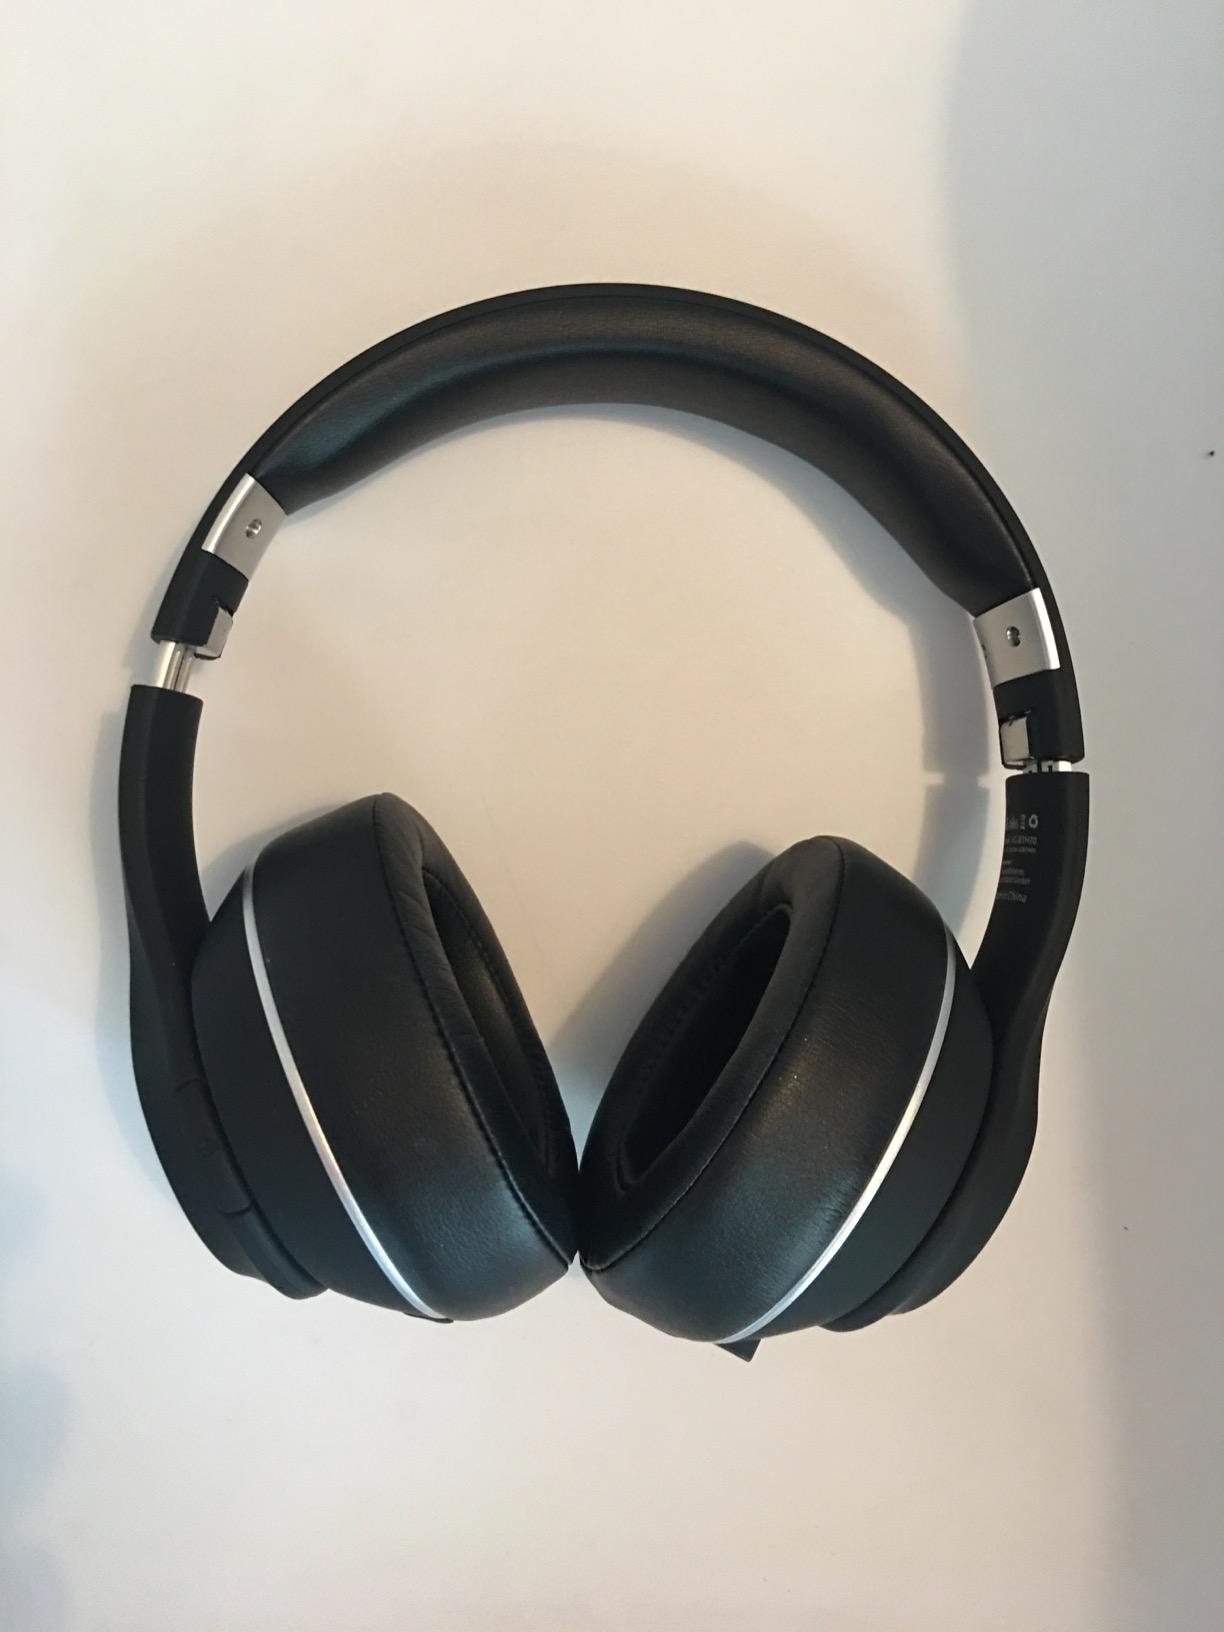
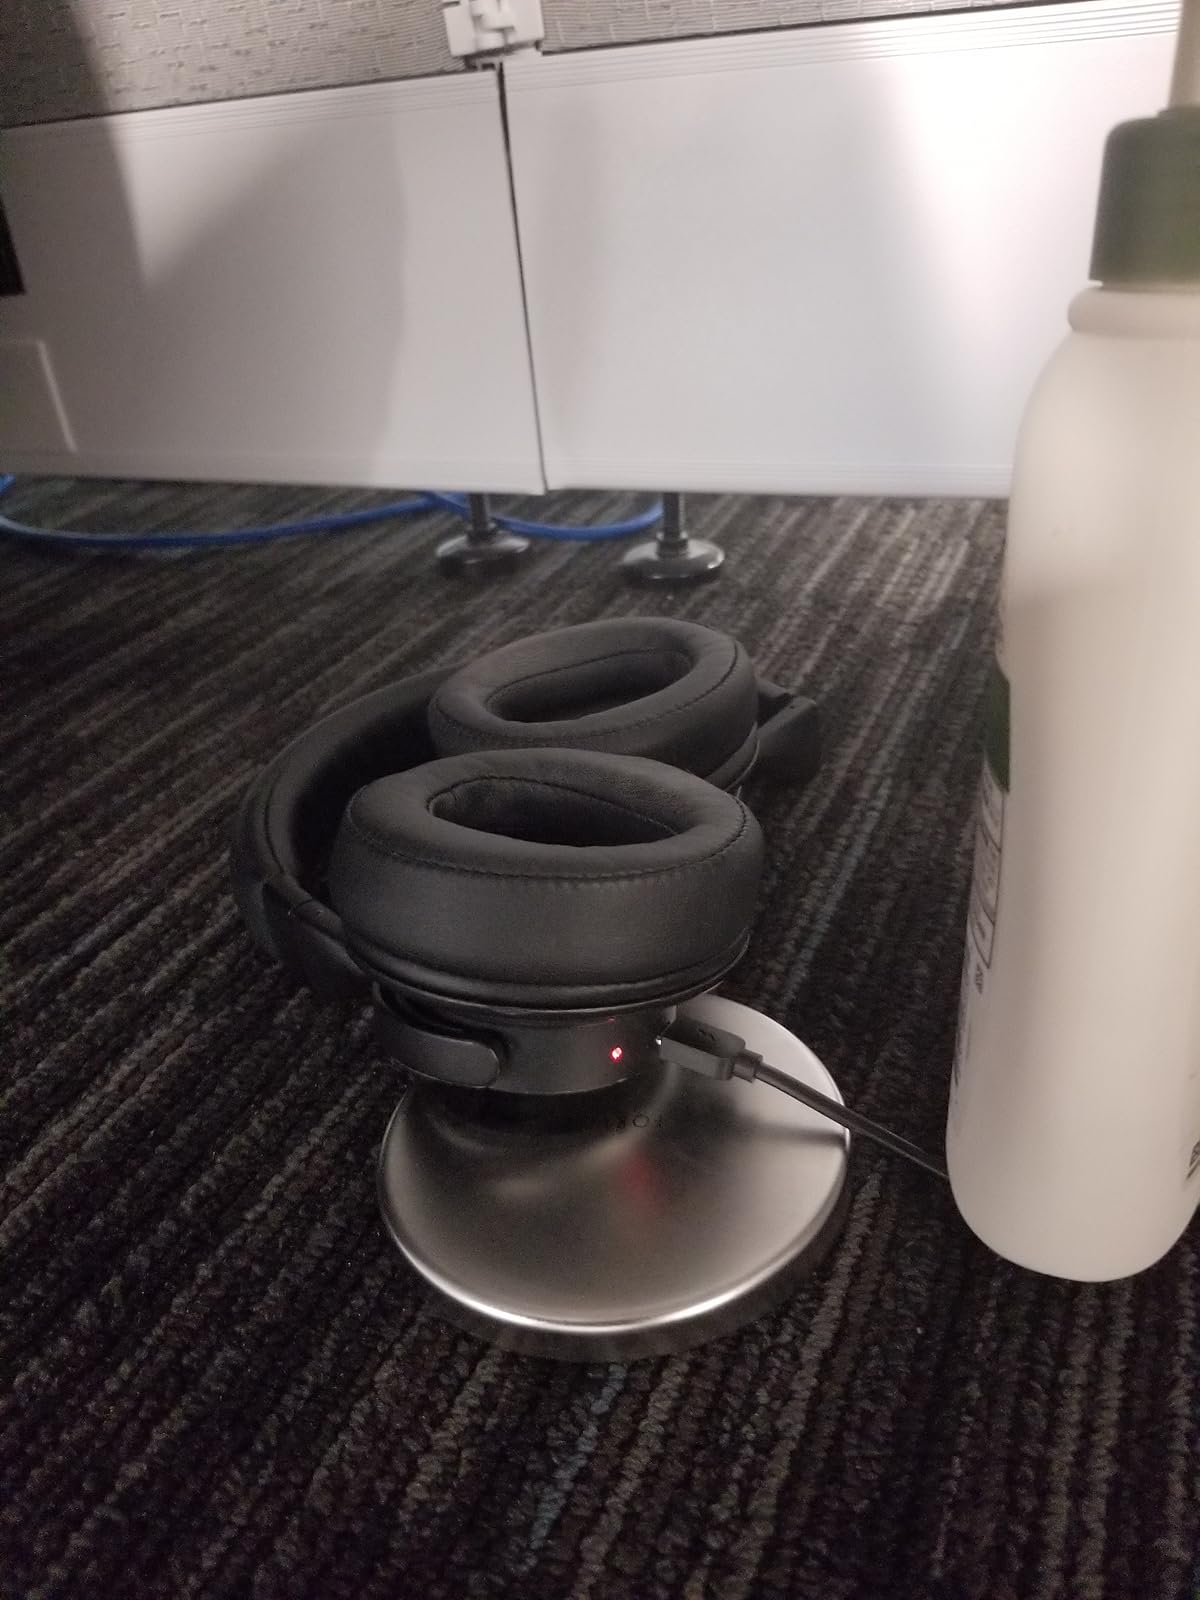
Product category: headphones
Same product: no